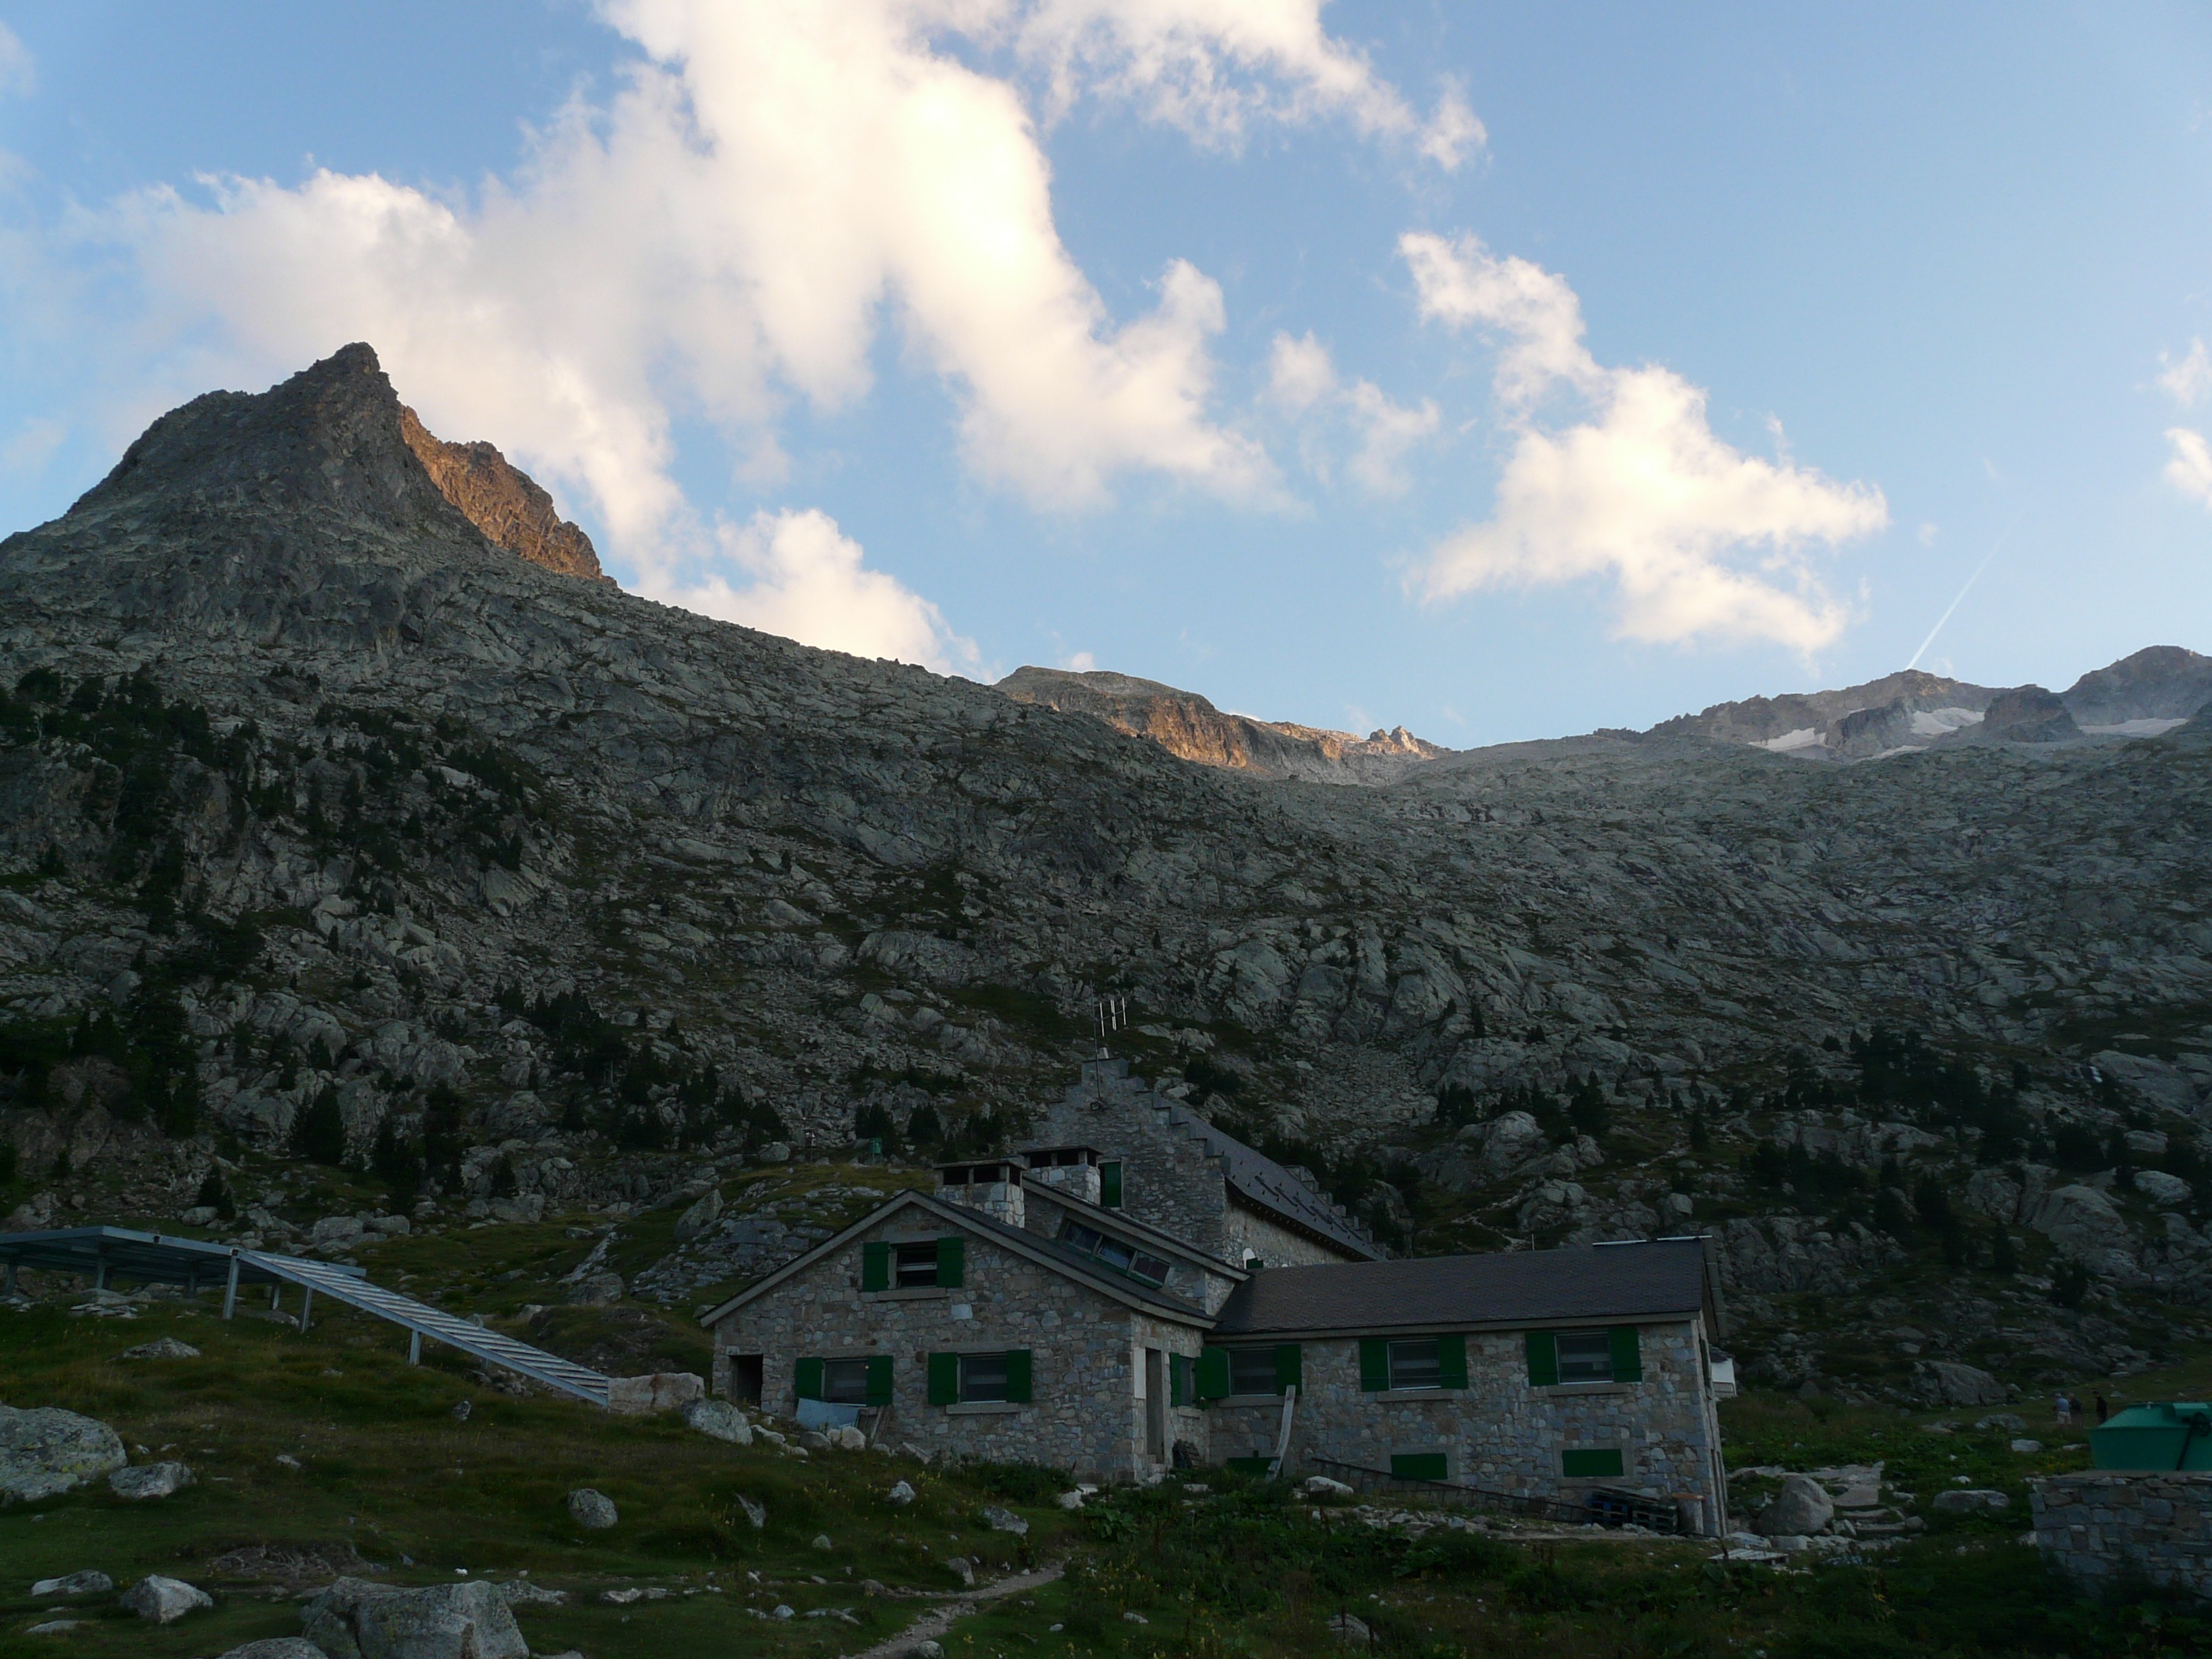
landscape, wilderness, mountain, hill, valley, mountain range, hut, alpine, highland, terrain, ridge, summit, mountains, alps, plateau, fell, loch, pyrenees, landform, mountain hut, mountain pass, pico aneto, refugio de la renclusa, geographical feature, mountainous landforms, pico de la maladeta